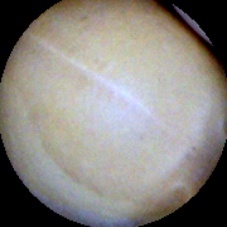
Label: Intact